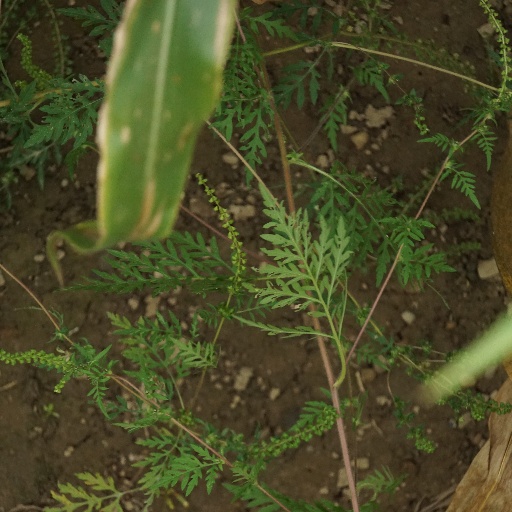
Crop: maize; corn